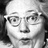
Emotion: surprise